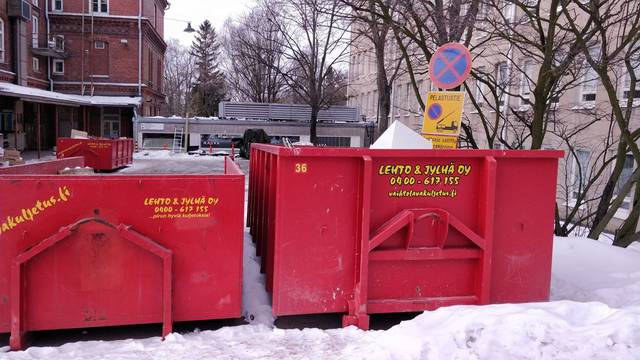
Region: Finland
Coordinates: 60.167, 24.922